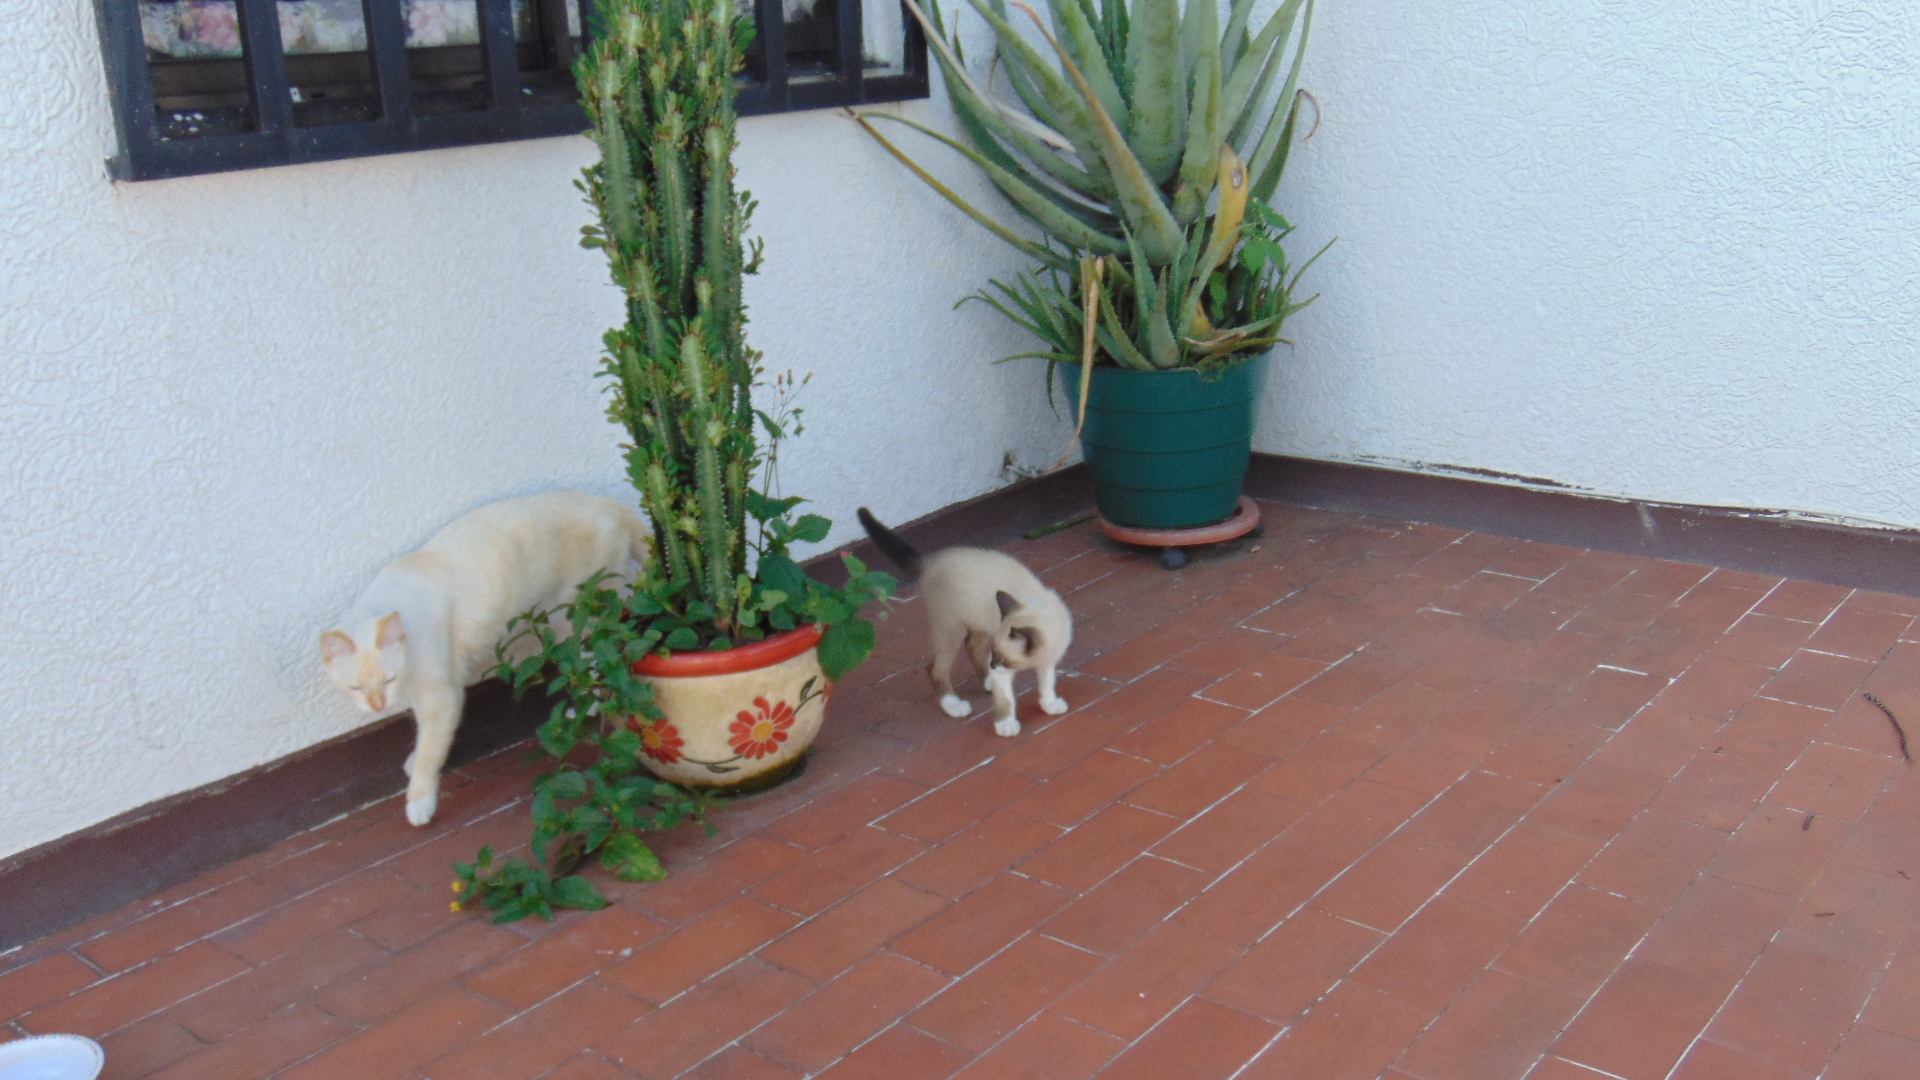
cactus, cat, floor, grass, canidae, flowerpot, plant, flooring, tree, dog, grass family, houseplant, hardwood, wood, carnivore, sporting group, herb, felidae, tail, dog breed, shrub, yard, non sporting group, flower